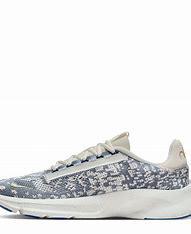
Brand: Nike
Model: Superrep Go 3 Flyknit Next Nature